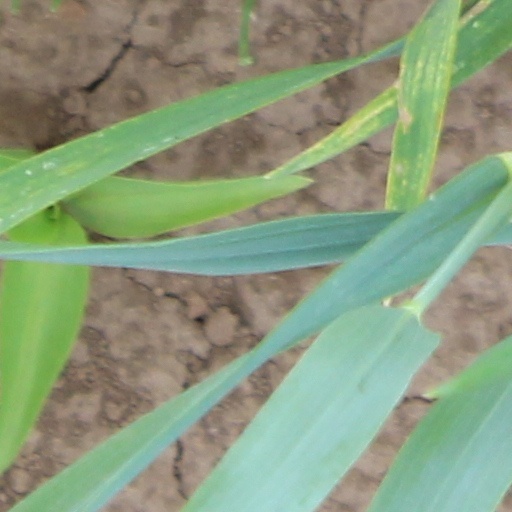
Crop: wheat